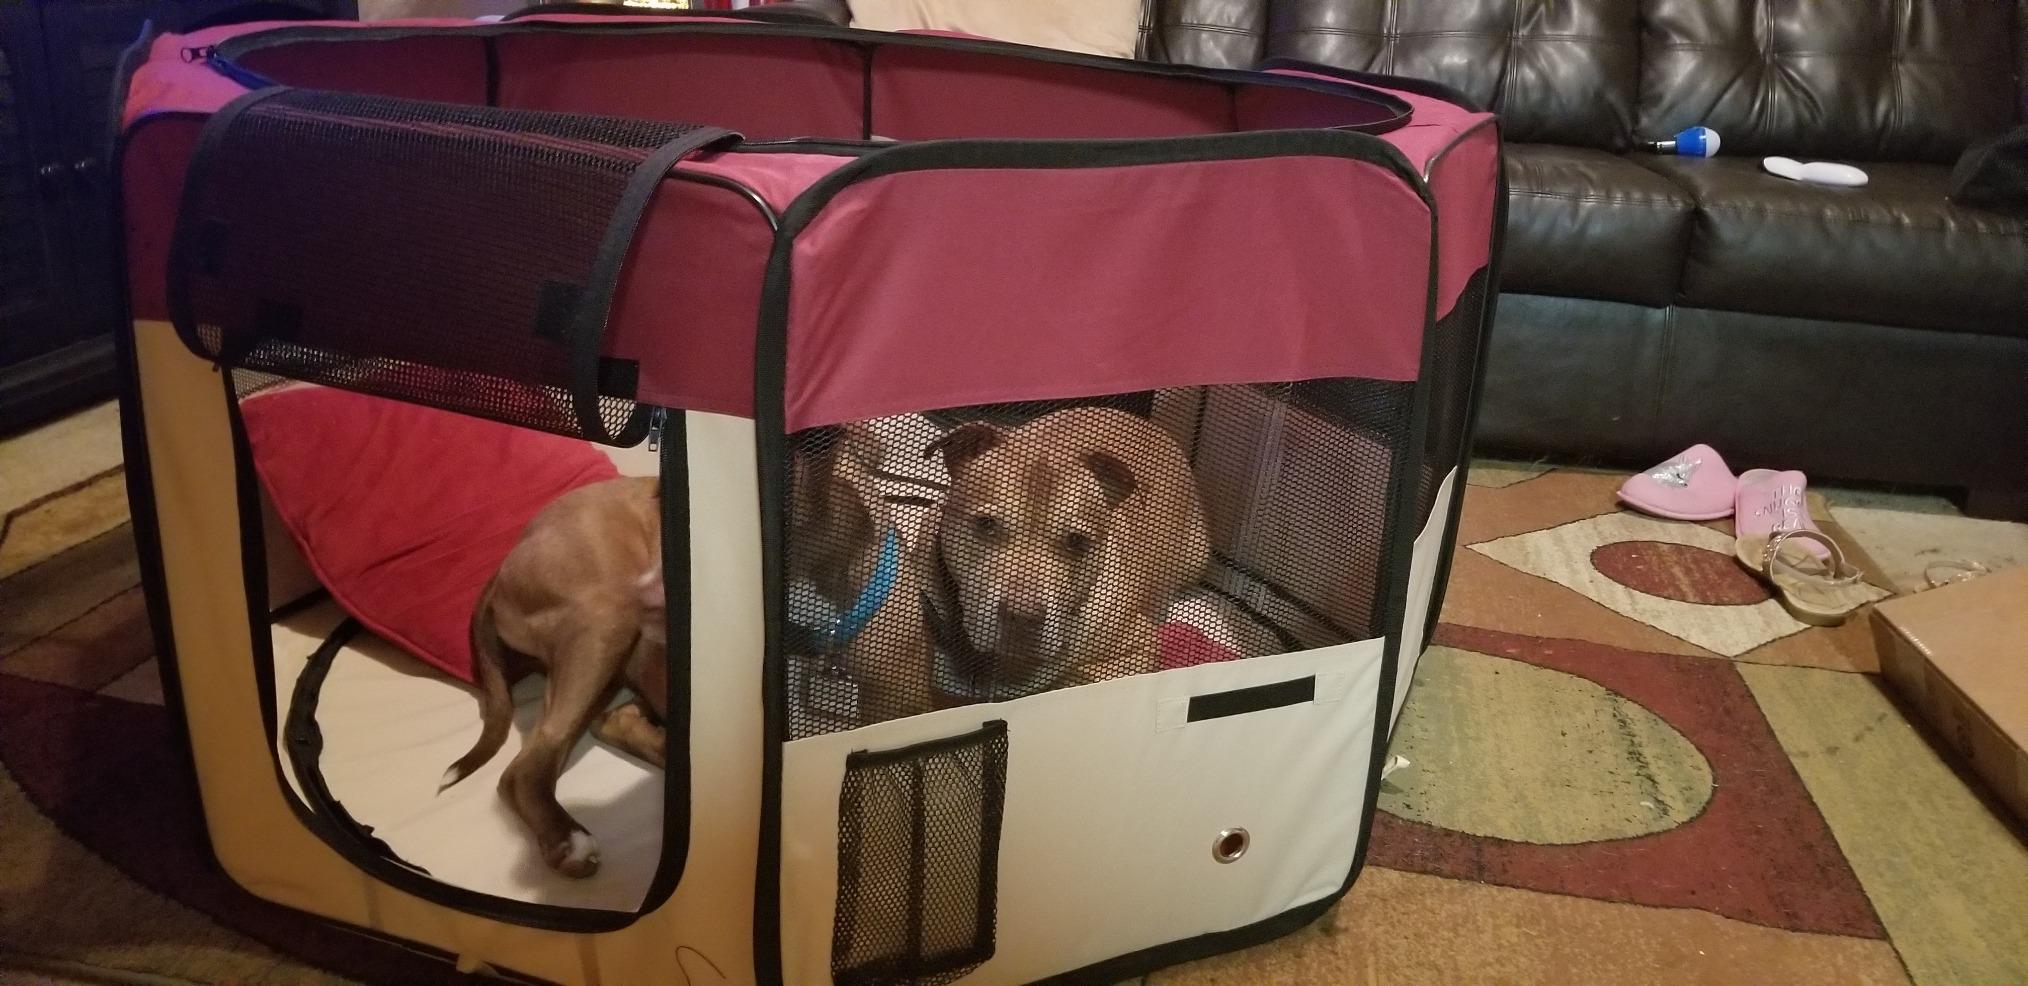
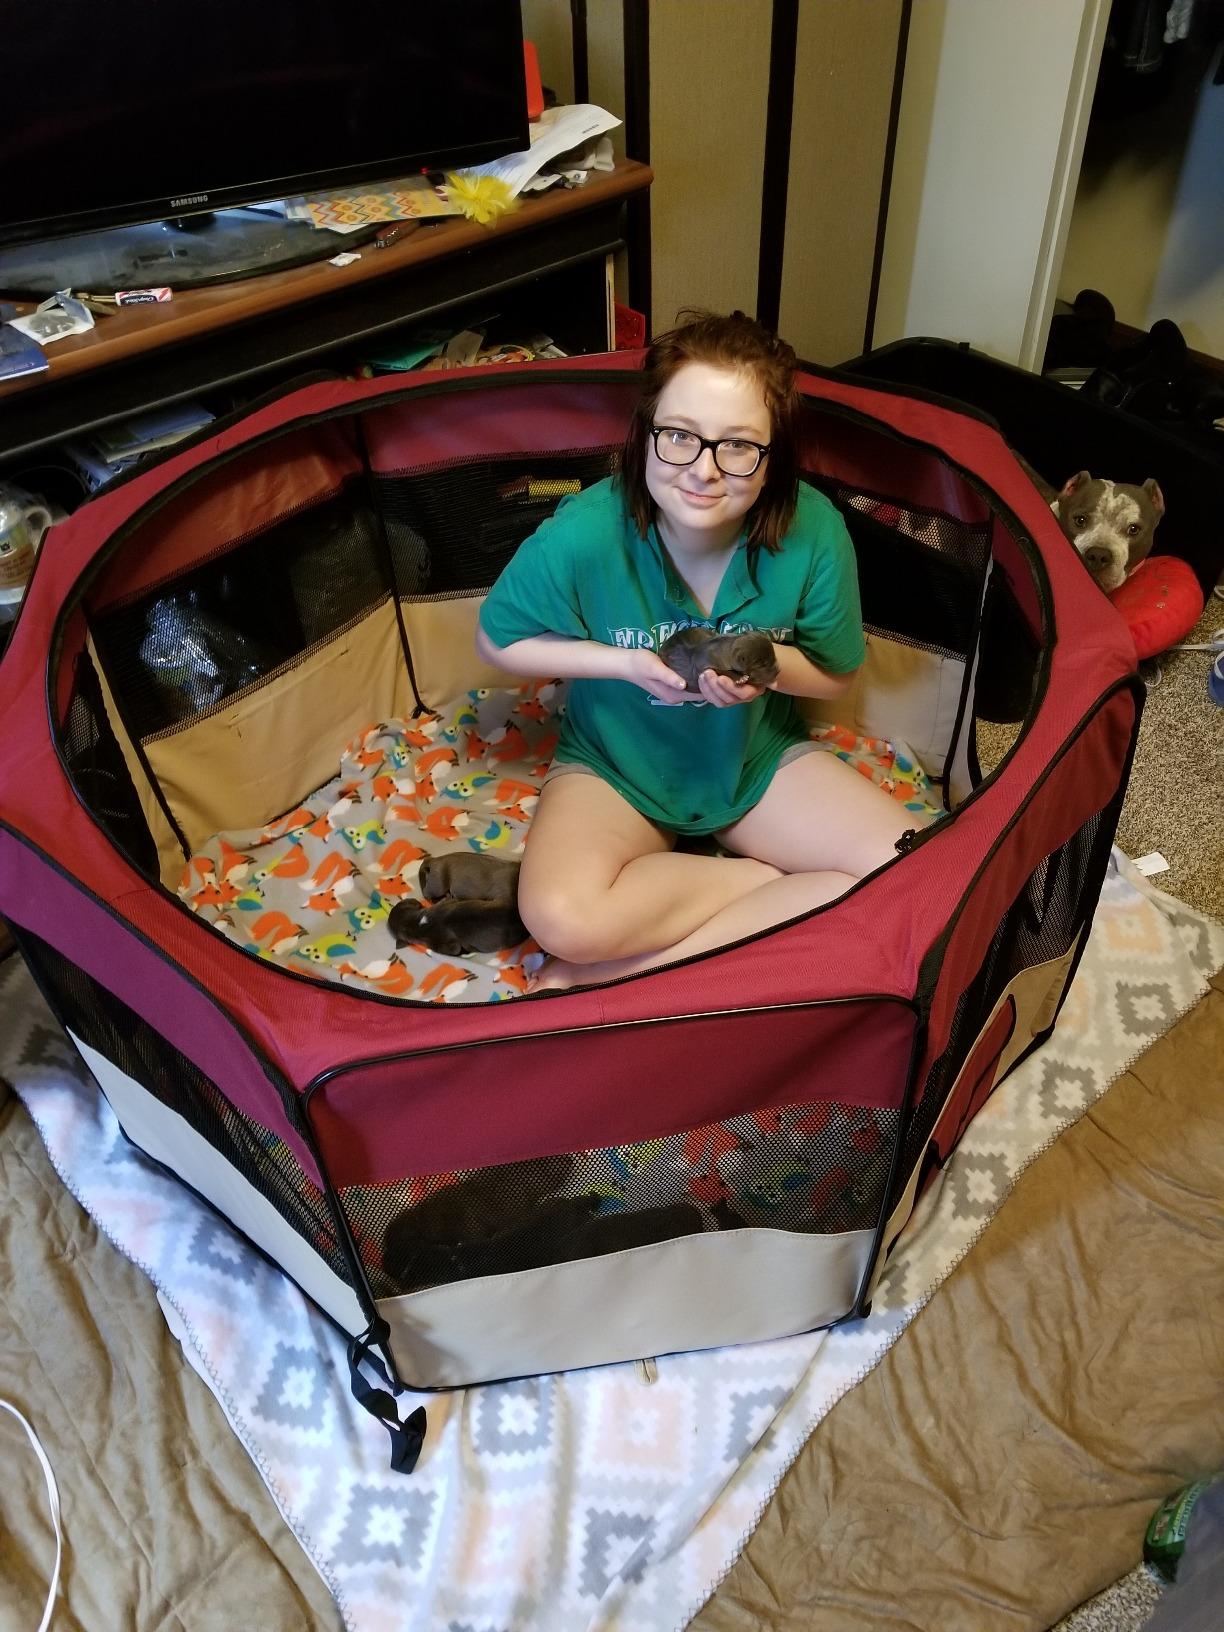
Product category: items_kennel
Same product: yes